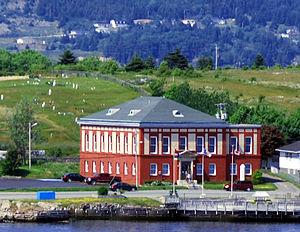
Voici la liste des lieux historiques nationaux du Canada situé à Terre-Neuve-et-Labrador. En mars 2011, on compte 44 lieux historiques nationaux à Terre-Neuve-et-Labrador, dont neuf sont administrés par Parcs Canada. De ce nombre, il faut rajouté aussi deux sites qui ont perdu leur désignations.